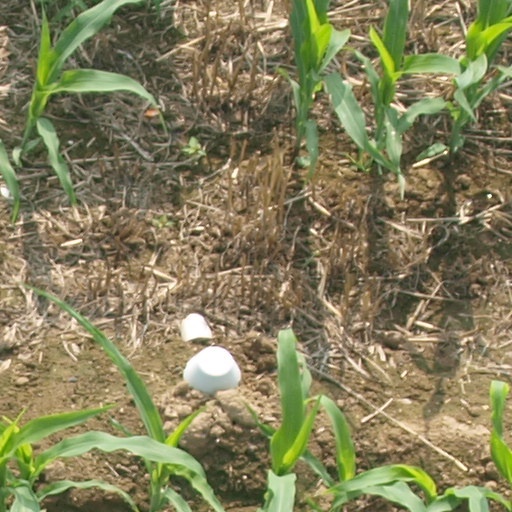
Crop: maize; corn